2015 Dissolution Honours

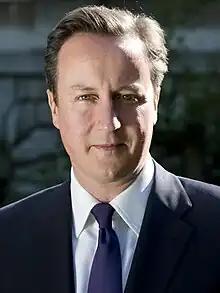
Prime Minister David Cameron pictured in 2010

The 2015 Dissolution Honours List was issued on 27 August 2015 upon the advice of the prime minister, David Cameron. The Life Peerages were announced separately from the other appointments, while it was gazetted as a single list on 22 September 2015.